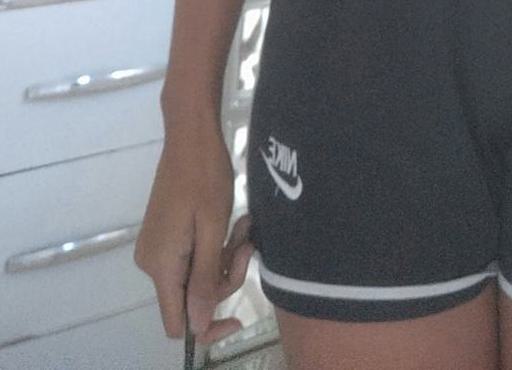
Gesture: no_gesture